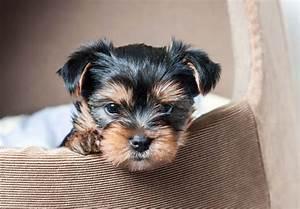
dog